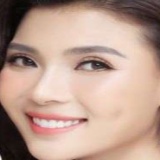
diễn viên Thúy Diễm